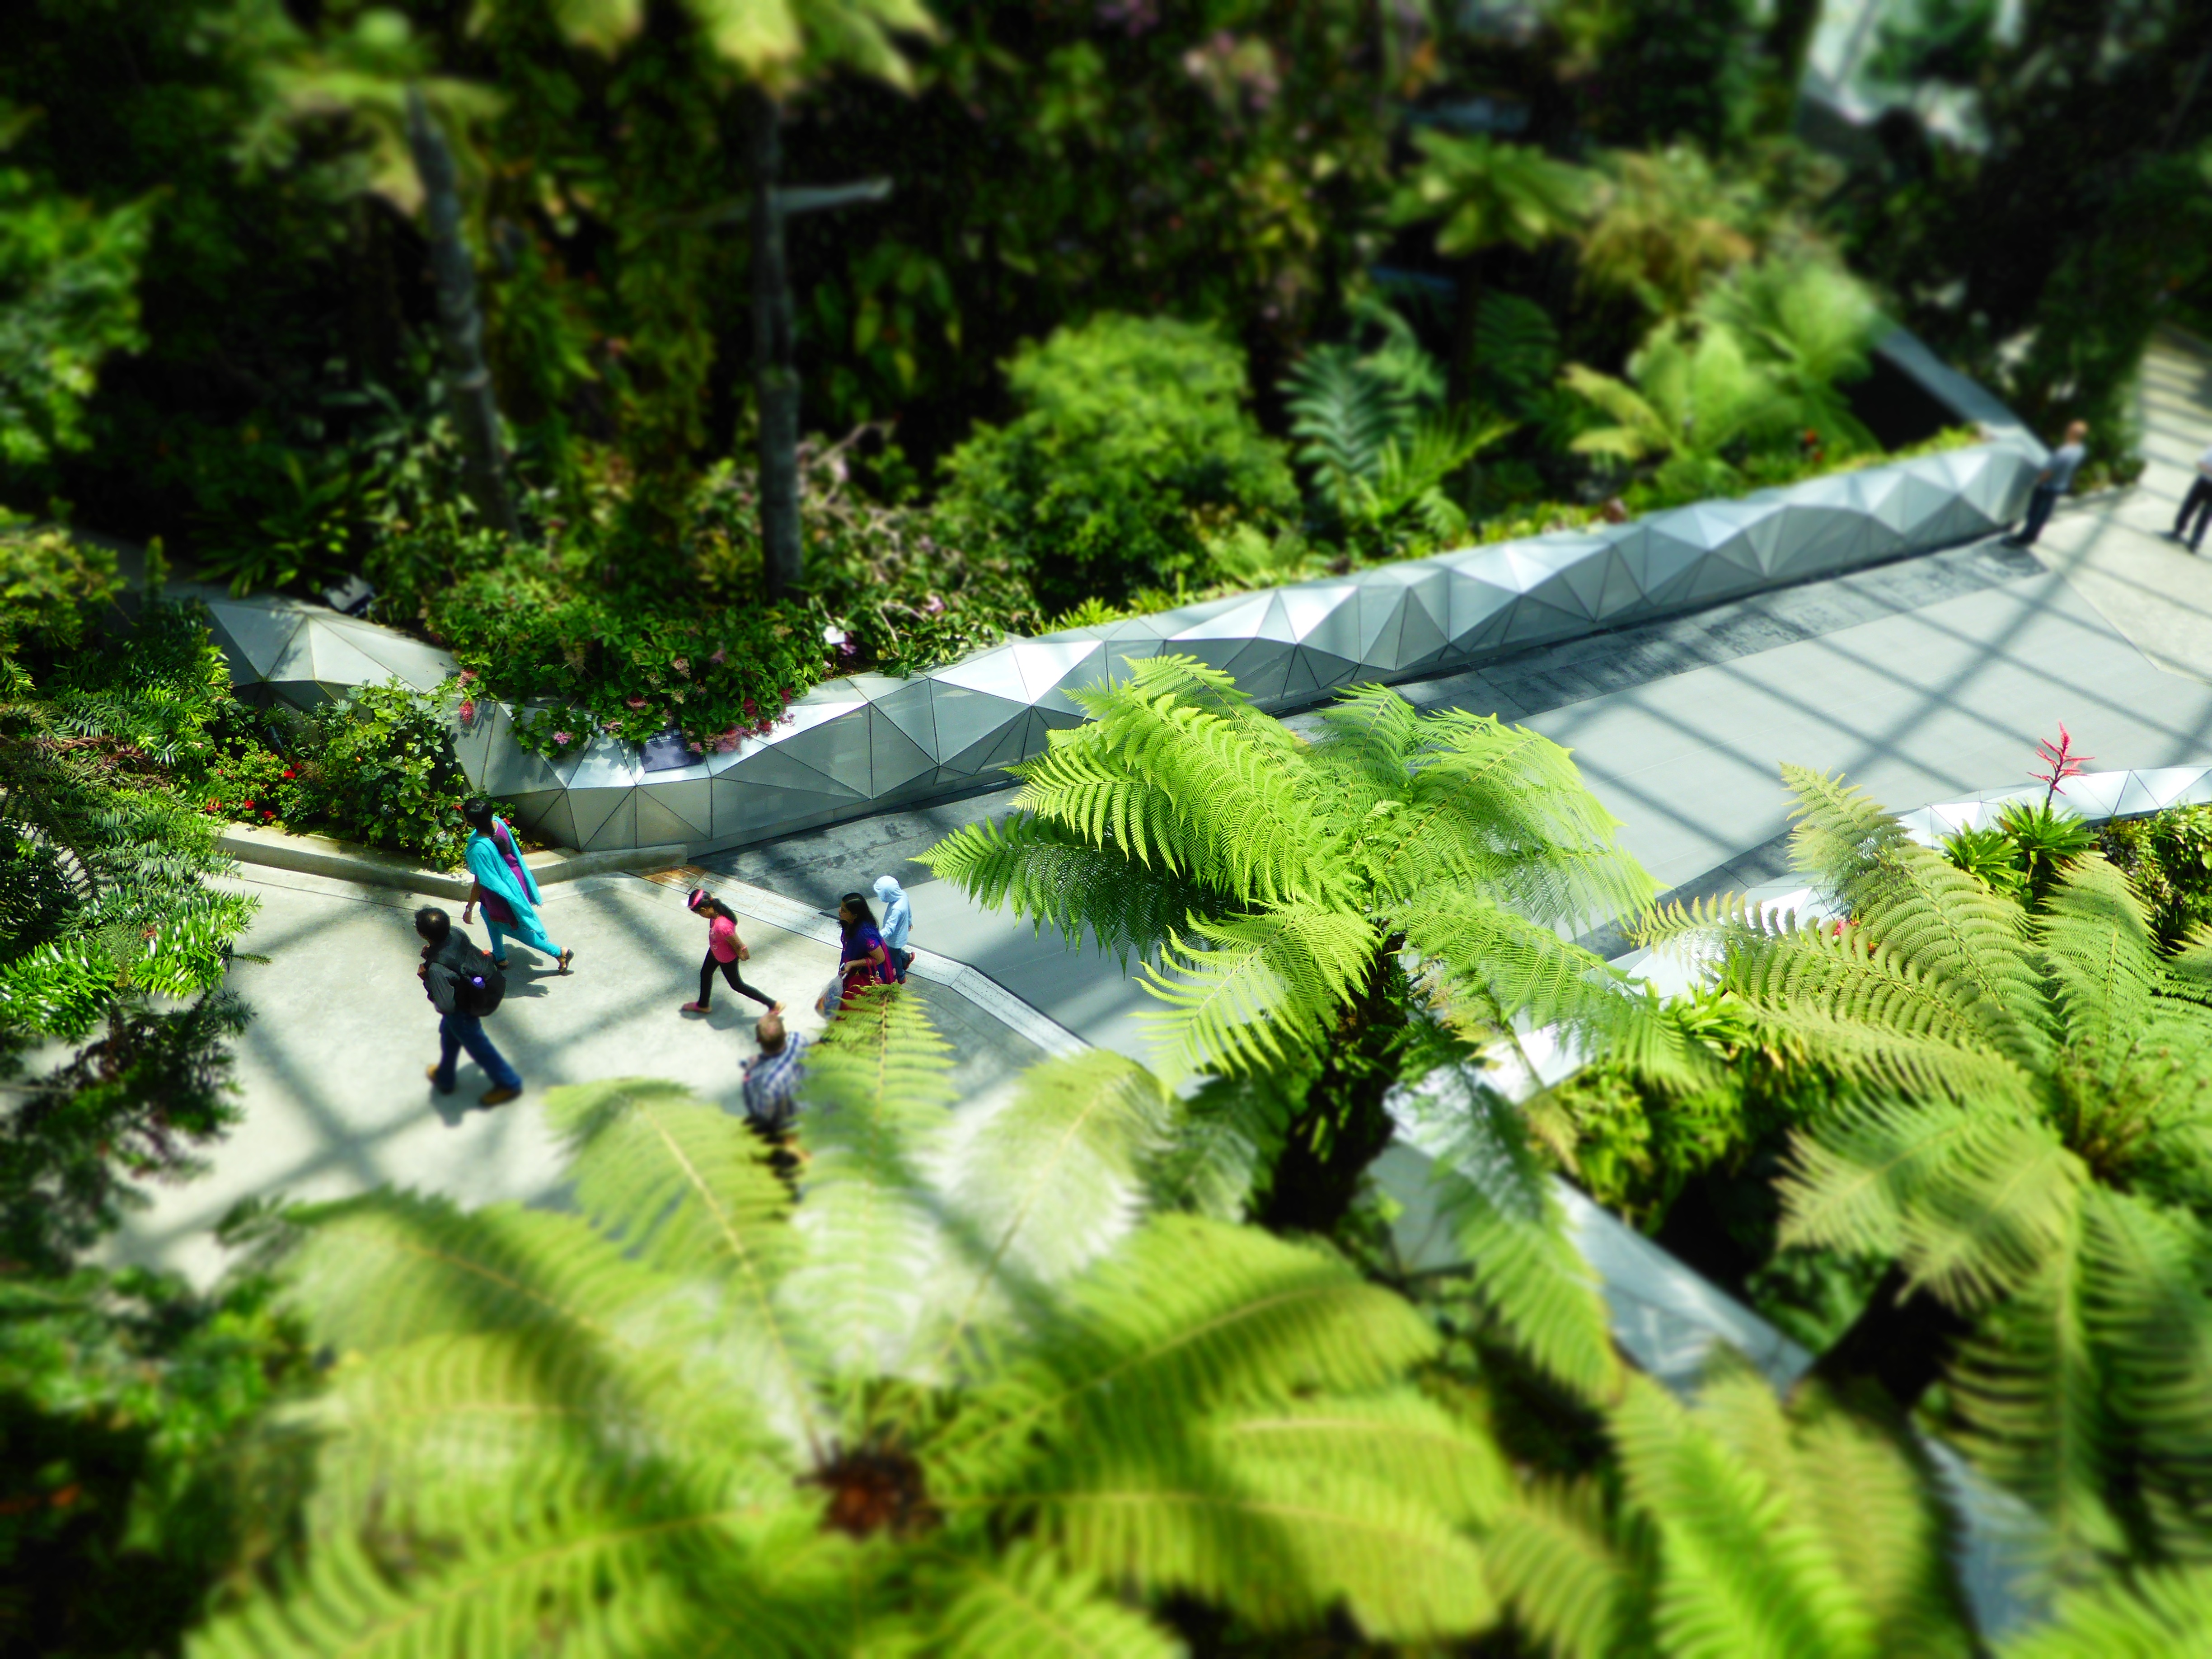
tree, grass, plant, leaf, flower, green, jungle, park, garden, screenshot